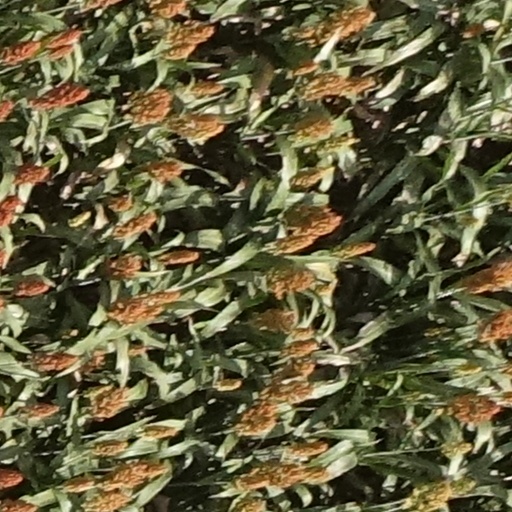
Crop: sorghum